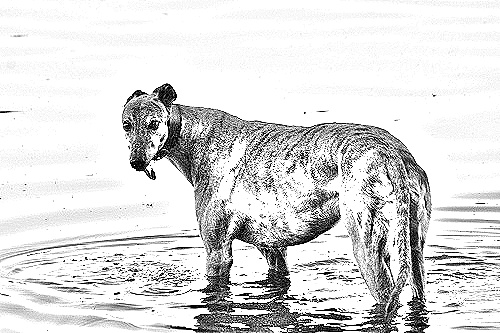
Portrait style: Sketch Portrait